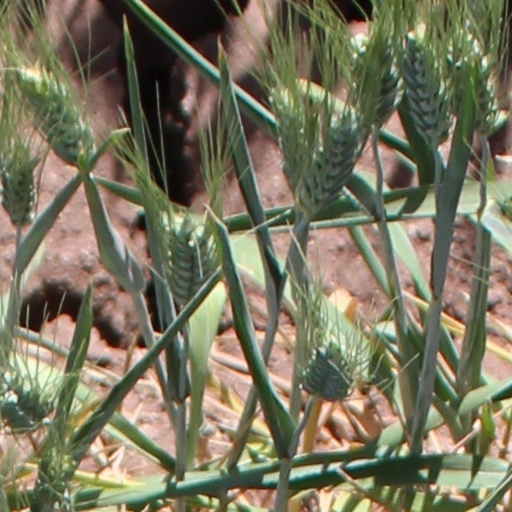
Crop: wheat